Ezrat Nashim

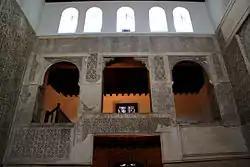
Women's gallery in the 14th-century Córdoba Synagogue.

The Ezrat Nashim (plural "ezrot nashim") or Vaybershul, commonly referred to in English as the women's section or women's gallery, is an area of a synagogue sanctuary reserved exclusively for women in Judaism.